2014 World Touring Car Championship

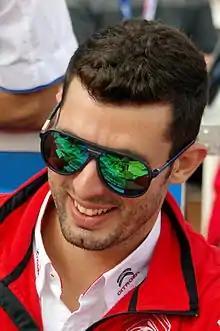

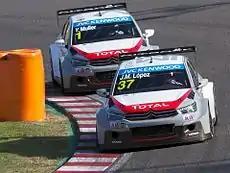

The 2014 FIA World Touring Car Championship was a motor racing competition organised by the Fédération Internationale de l'Automobile (FIA) for Super 2000 Cars. It was the eleventh FIA World Touring Car Championship, and the tenth since the series was revived in 2005.